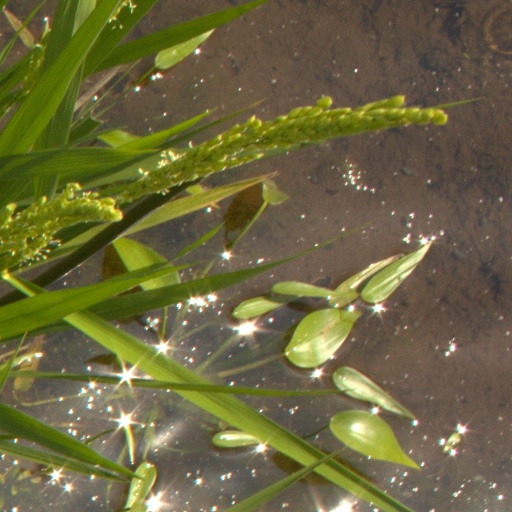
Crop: rice